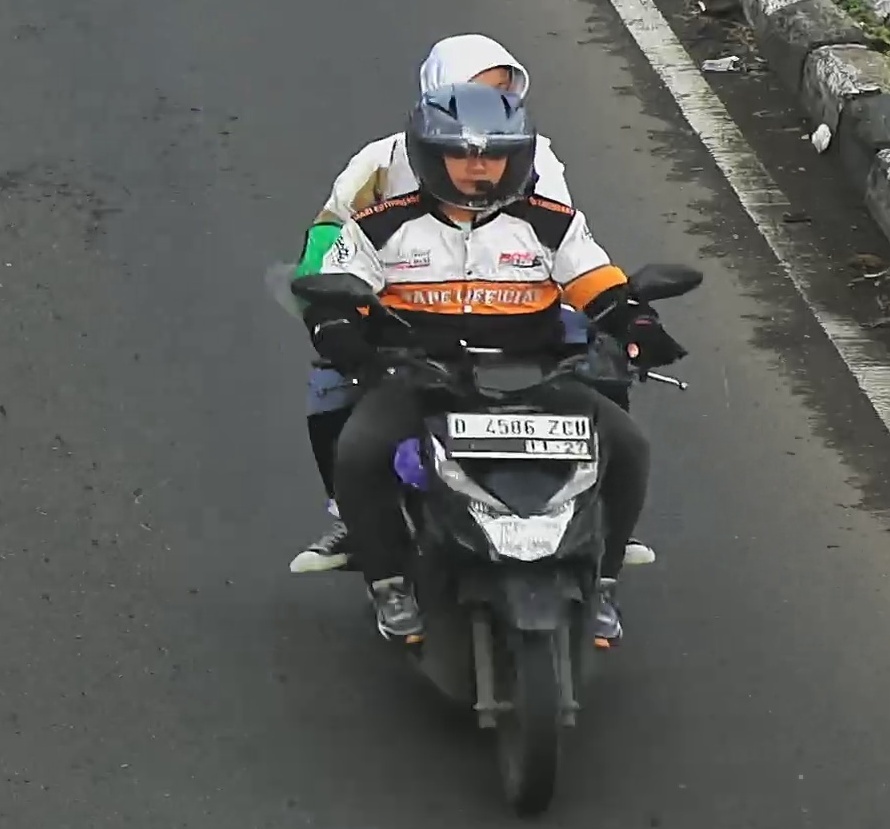
person-with-helmet: 1
person-without-helmet: 1